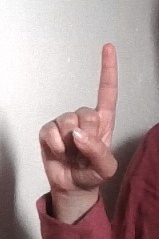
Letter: bb